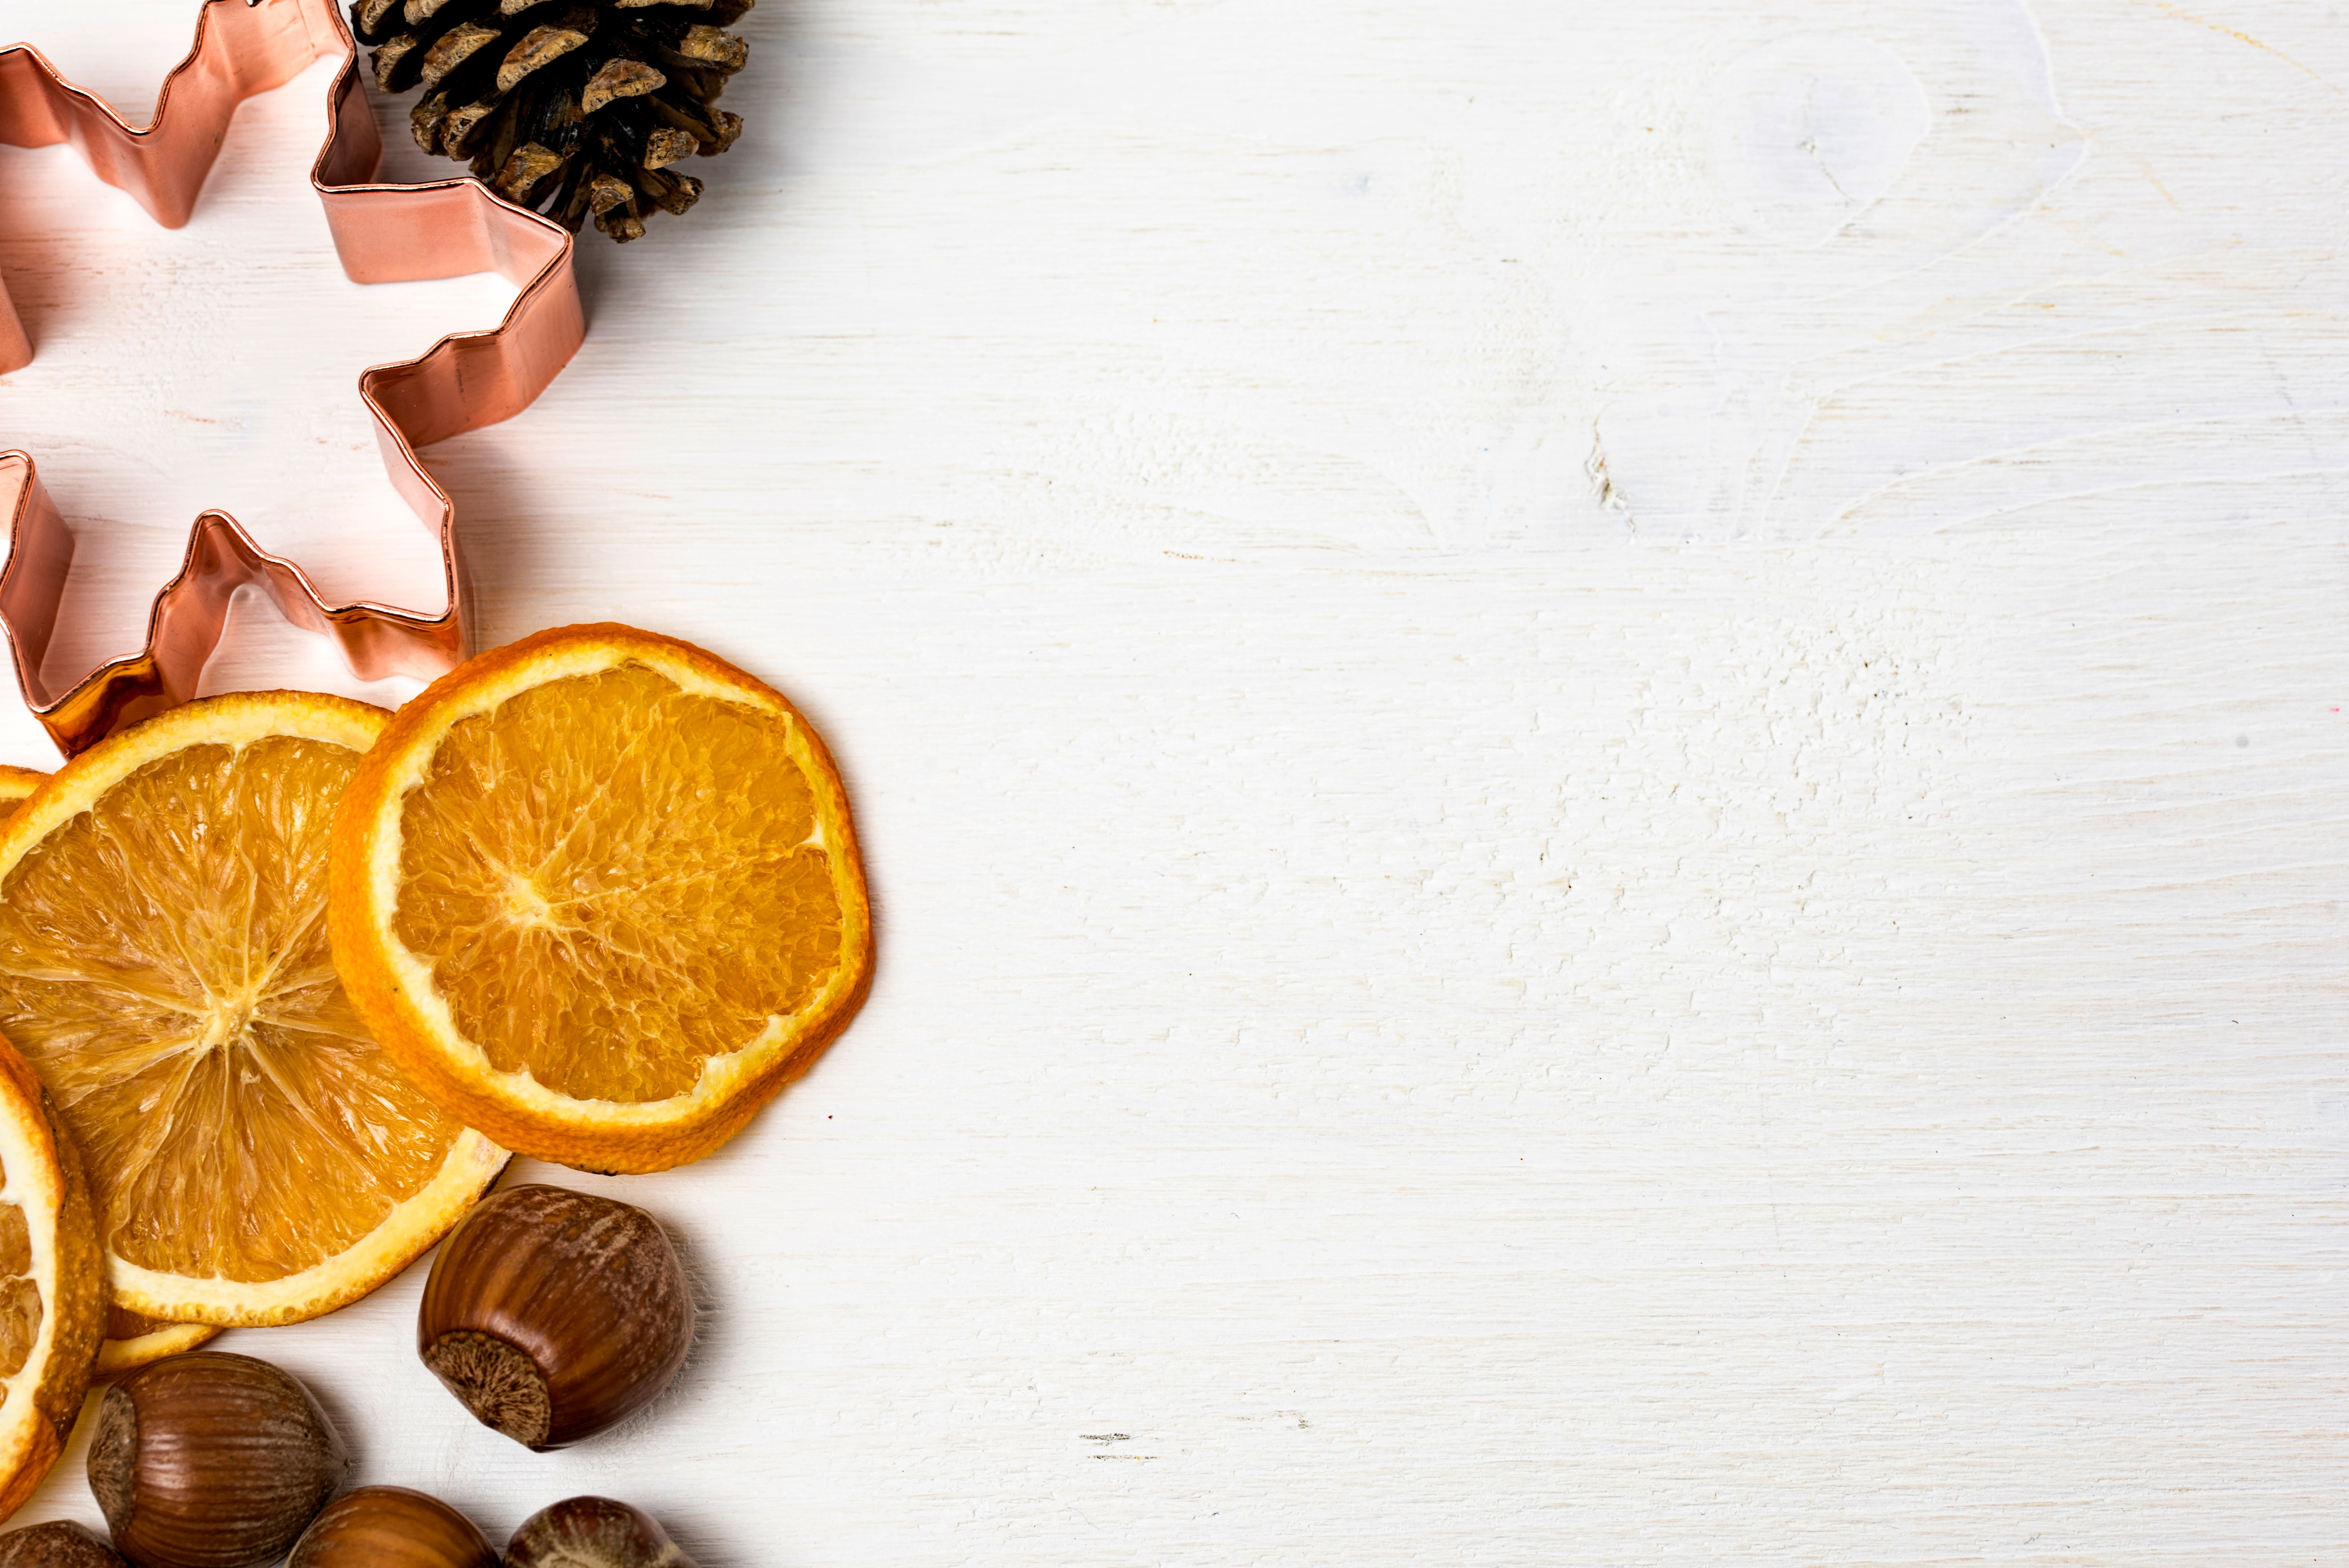
plant, fruit, orange, food, produce, drink, nut, christmas, cookie cutter, orange slice, flavor, land plant